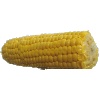
Label: Corn 1